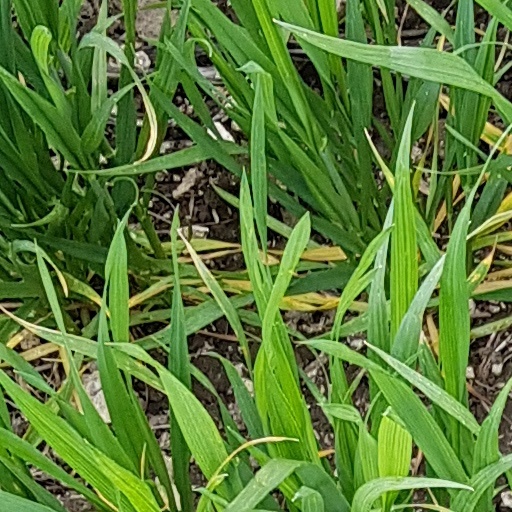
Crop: wheat